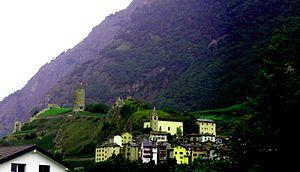
Suisse, canton du Valais, Saillon, Tour Baillard.